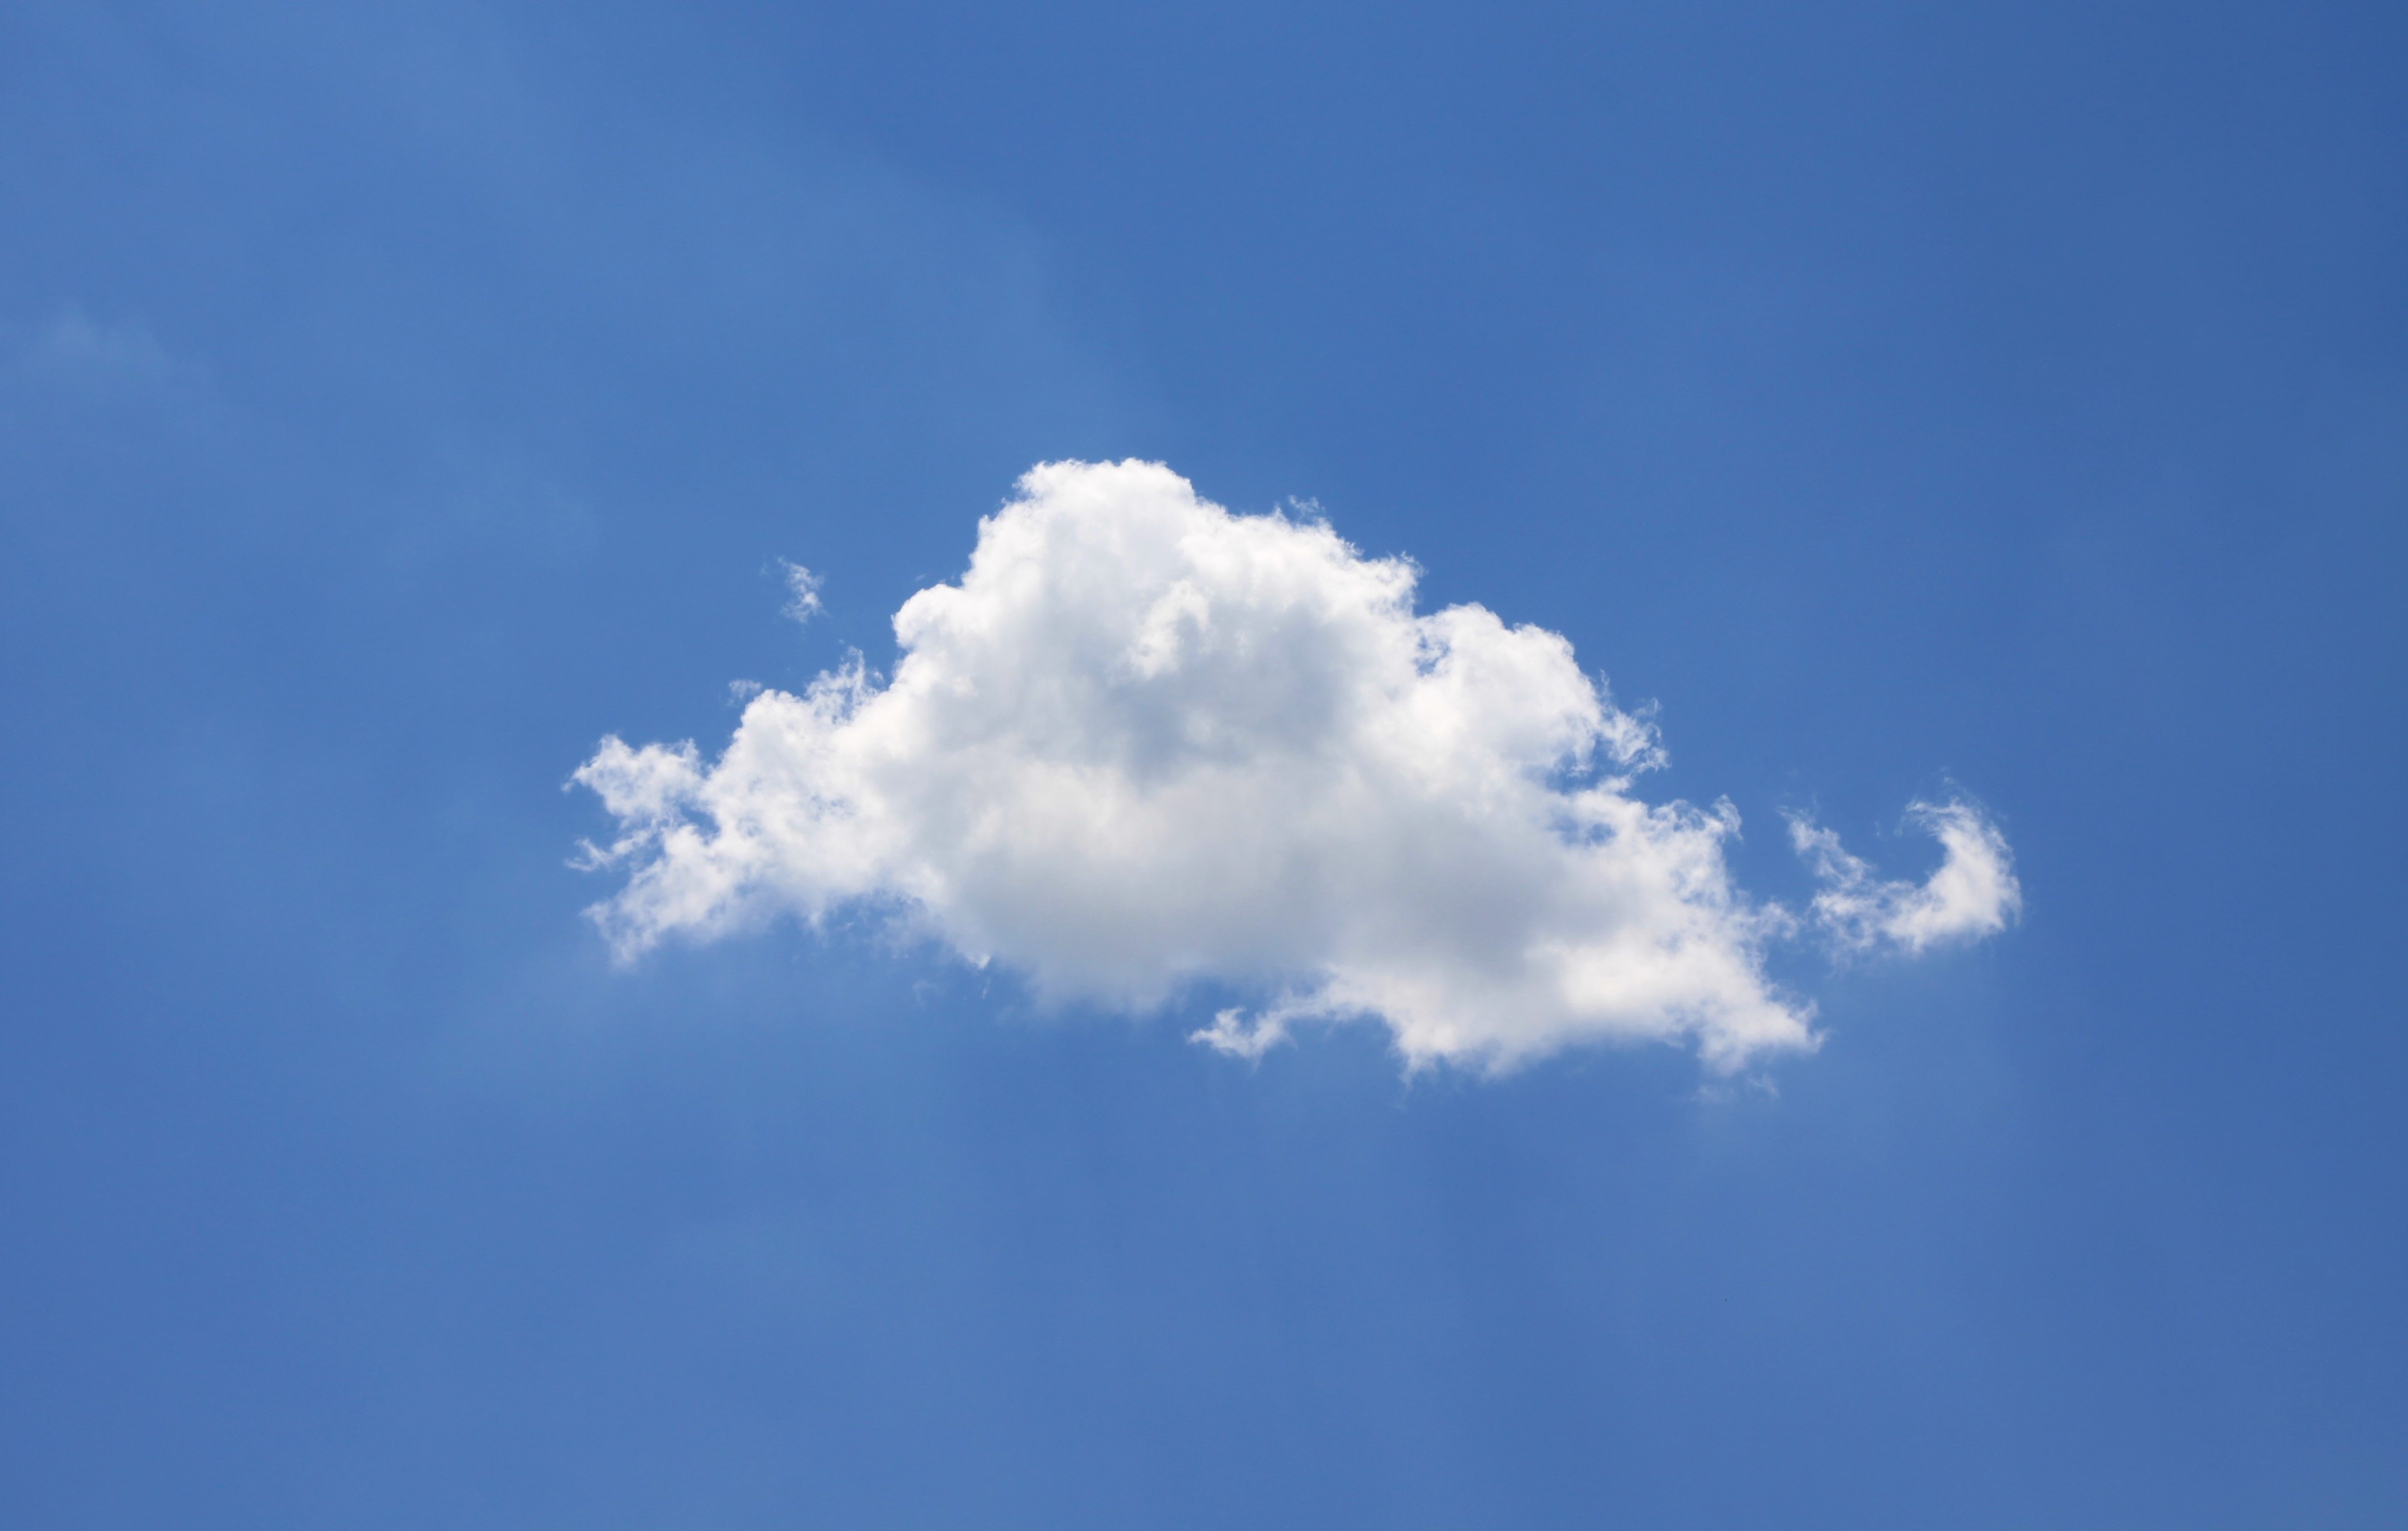
cloud, sky, sunlight, atmosphere, daytime, cumulus, blue, cloudscape, climate, clouds sky, sky clouds, blue sky clouds, meteorological phenomenon, atmosphere of earth